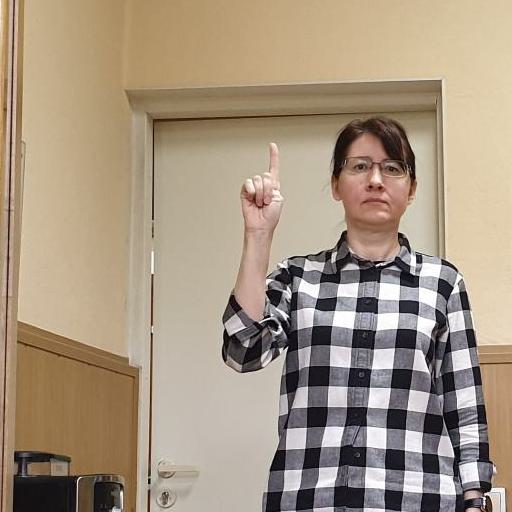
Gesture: one